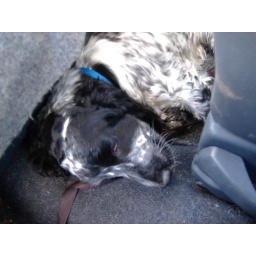
this bubba dog is knackered... and sleeping in the footwell of my car...